Manor of Clovelly

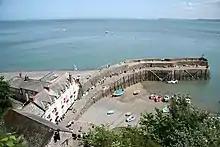
The "Pile" or harbour wall at Clovelly built by George Cary (1543–1601), which created the only safe anchorage between Appledore and Boscastle

George Cary (1543–1601) constructed at Clovelly a harbour wall, surviving today, described by Risdon as "a pile to resist the inrushing of the sea's violent breach, that ships and boats may with the more safety harbour there". Clovelly's main export product was herring fish, which formerly appeared at certain times of the year in huge shoals, close off-shore in the shallow waters of the Bristol Channel, and such a harbour wall was a great benefit to the village fishermen, tenants of the Cary lords of the manor. His monumental brass survives in Clovelly Church in the form of a ledger stone on the floor of the chancel, inset into which is an inscribed brass tablet and below which in the 1860s was added into an empty matrix a reproduction large monumental brass in the form of a bishop's crozier. It is unclear what relevance such an object might have to him and when the original brass which once filled the matrix was removed or robbed.